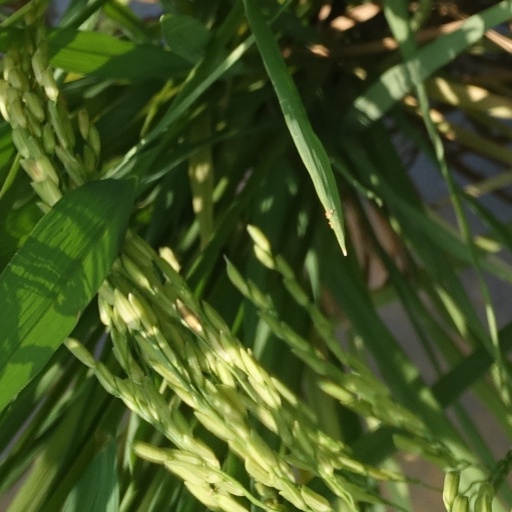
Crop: rice